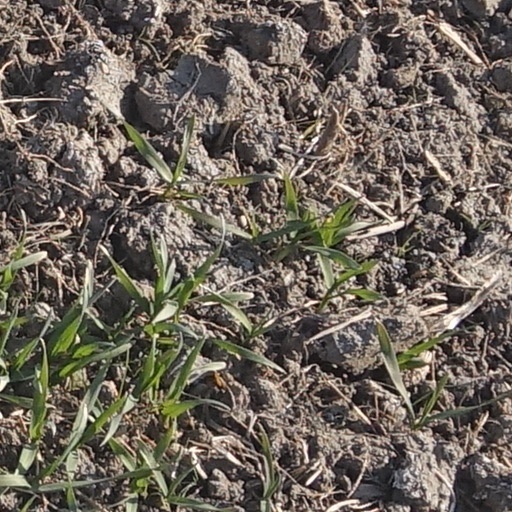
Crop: wheat